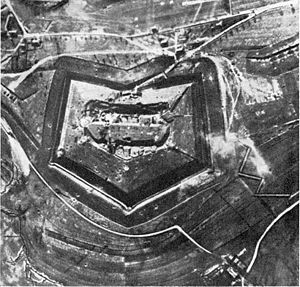
Slaget ved Verdun / Sammenfatning
Fort Douaumont i starten af 1916
Slaget ved Verdun i Nordøstfrankrig var et af de største slag under 1. verdenskrig. Slaget varede fra 21. februar 1916 til 18. december 1916 og begyndte som en tysk offensiv, der forsøgte at få den franske hær til at forbløde i stillingerne omkring den stærkt befæstede by Verdun. Men franskmændene forsvarede sig hårdnakket under general Philippe Pétain, som blev berømt på det succesfulde forsvar af byen. Petain afløstes i maj af general Robert Nivelle. Tyskerne måtte i juli indstille offensiven, og en fransk offensiv fra oktober tvang dem til at opgive det erobrede terræn med forterne Vaux og Douaumont. Da slaget sluttede, gik fronten stort set, som da det startede.